University of Notre Dame

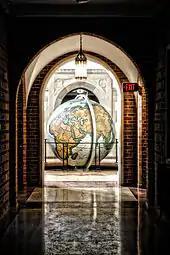
Hallway within Hurley Hall

Every Notre Dame undergraduate is part of one of the school's five undergraduate colleges or is in the First Year of Studies program. The First Year of Studies program was established in 1962 to guide freshmen through their first year at the school before they have declared a major. Each student is assigned an academic advisor who helps them choose classes that give them exposure to any major in which they are interested. The program includes a Learning Resource Center, which provides time management, collaborative learning, and subject tutoring. First Year of Studies is designed to encourage intellectual and academic achievement and innovation among first-year students. It includes programs such as FY advising, the Dean's A-list, the Renaissance circle, NDignite, the First Year Urban challenge, and more. Every admissions cycle, the Office of Undergraduate Admissions selects a small number of students for the Glynn Family Honors Program, which grants top students within the College of Arts and Letters and the College of Science access to smaller class sizes taught by distinguished faculty, endowed funding for independent research, and dedicated advising faculty and staff.